Tourism in Uruguay

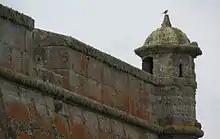
Santa Teresa fortress

This is a National Park where, outside the summer months, one can go surfing with virtually no crowd. It is a beach frequented by Brazilian tourists.